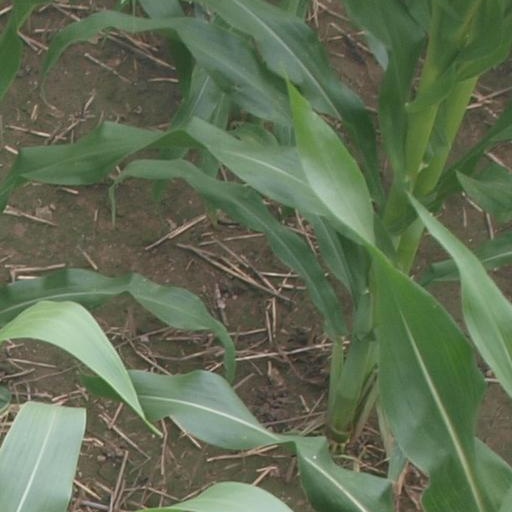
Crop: maize; corn